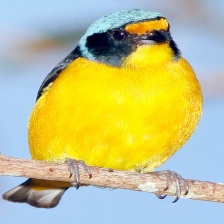
Species: ANTILLEAN EUPHONIA
Scientific name: EUPHONIA MUSICA